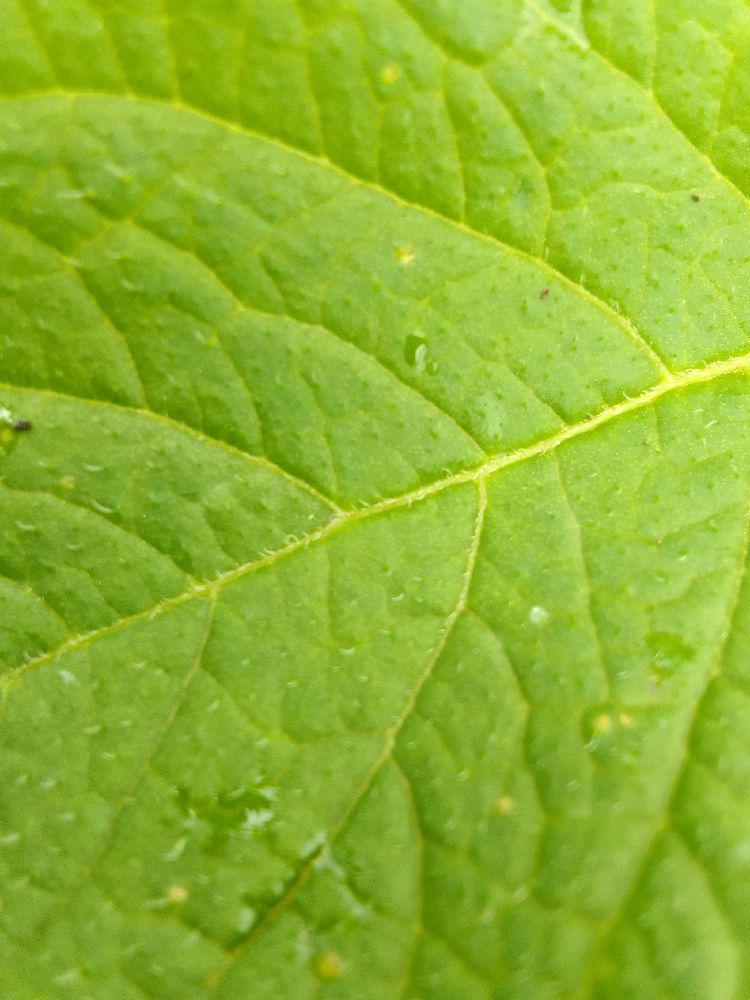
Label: Healthy